Marius Steinhauser

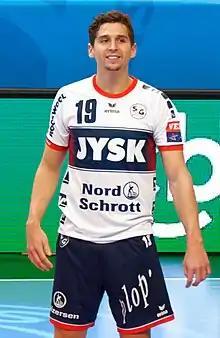

Marius Steinhauser (born 6 February 1993) is a German handball player for TSV Hannover-Burgdorf.